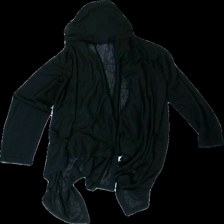
View: back
Type: Top
Category: Ladies
Brand: Not in the list
Brand text on label: Lipo Lipo
Colors: Black
Material: 100% polyester
Cut: Regular
Size: L
Holes: Minor
Price range: <50
Recommended usage: Recycle
Description: Black top from Lipo Lipo, size L. Poor condition.
Comment: Pulled threads